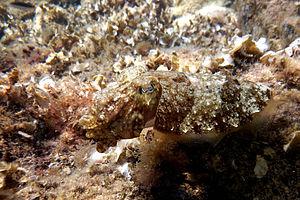
Chromidina elegans est une espèce d'eucaryotes unicellulaire parasites des sacs rénaux des Céphalopodes, en particulier la seiche Sepia elegans.
Sepia est un genre de seiches de la famille des Sepiidae.